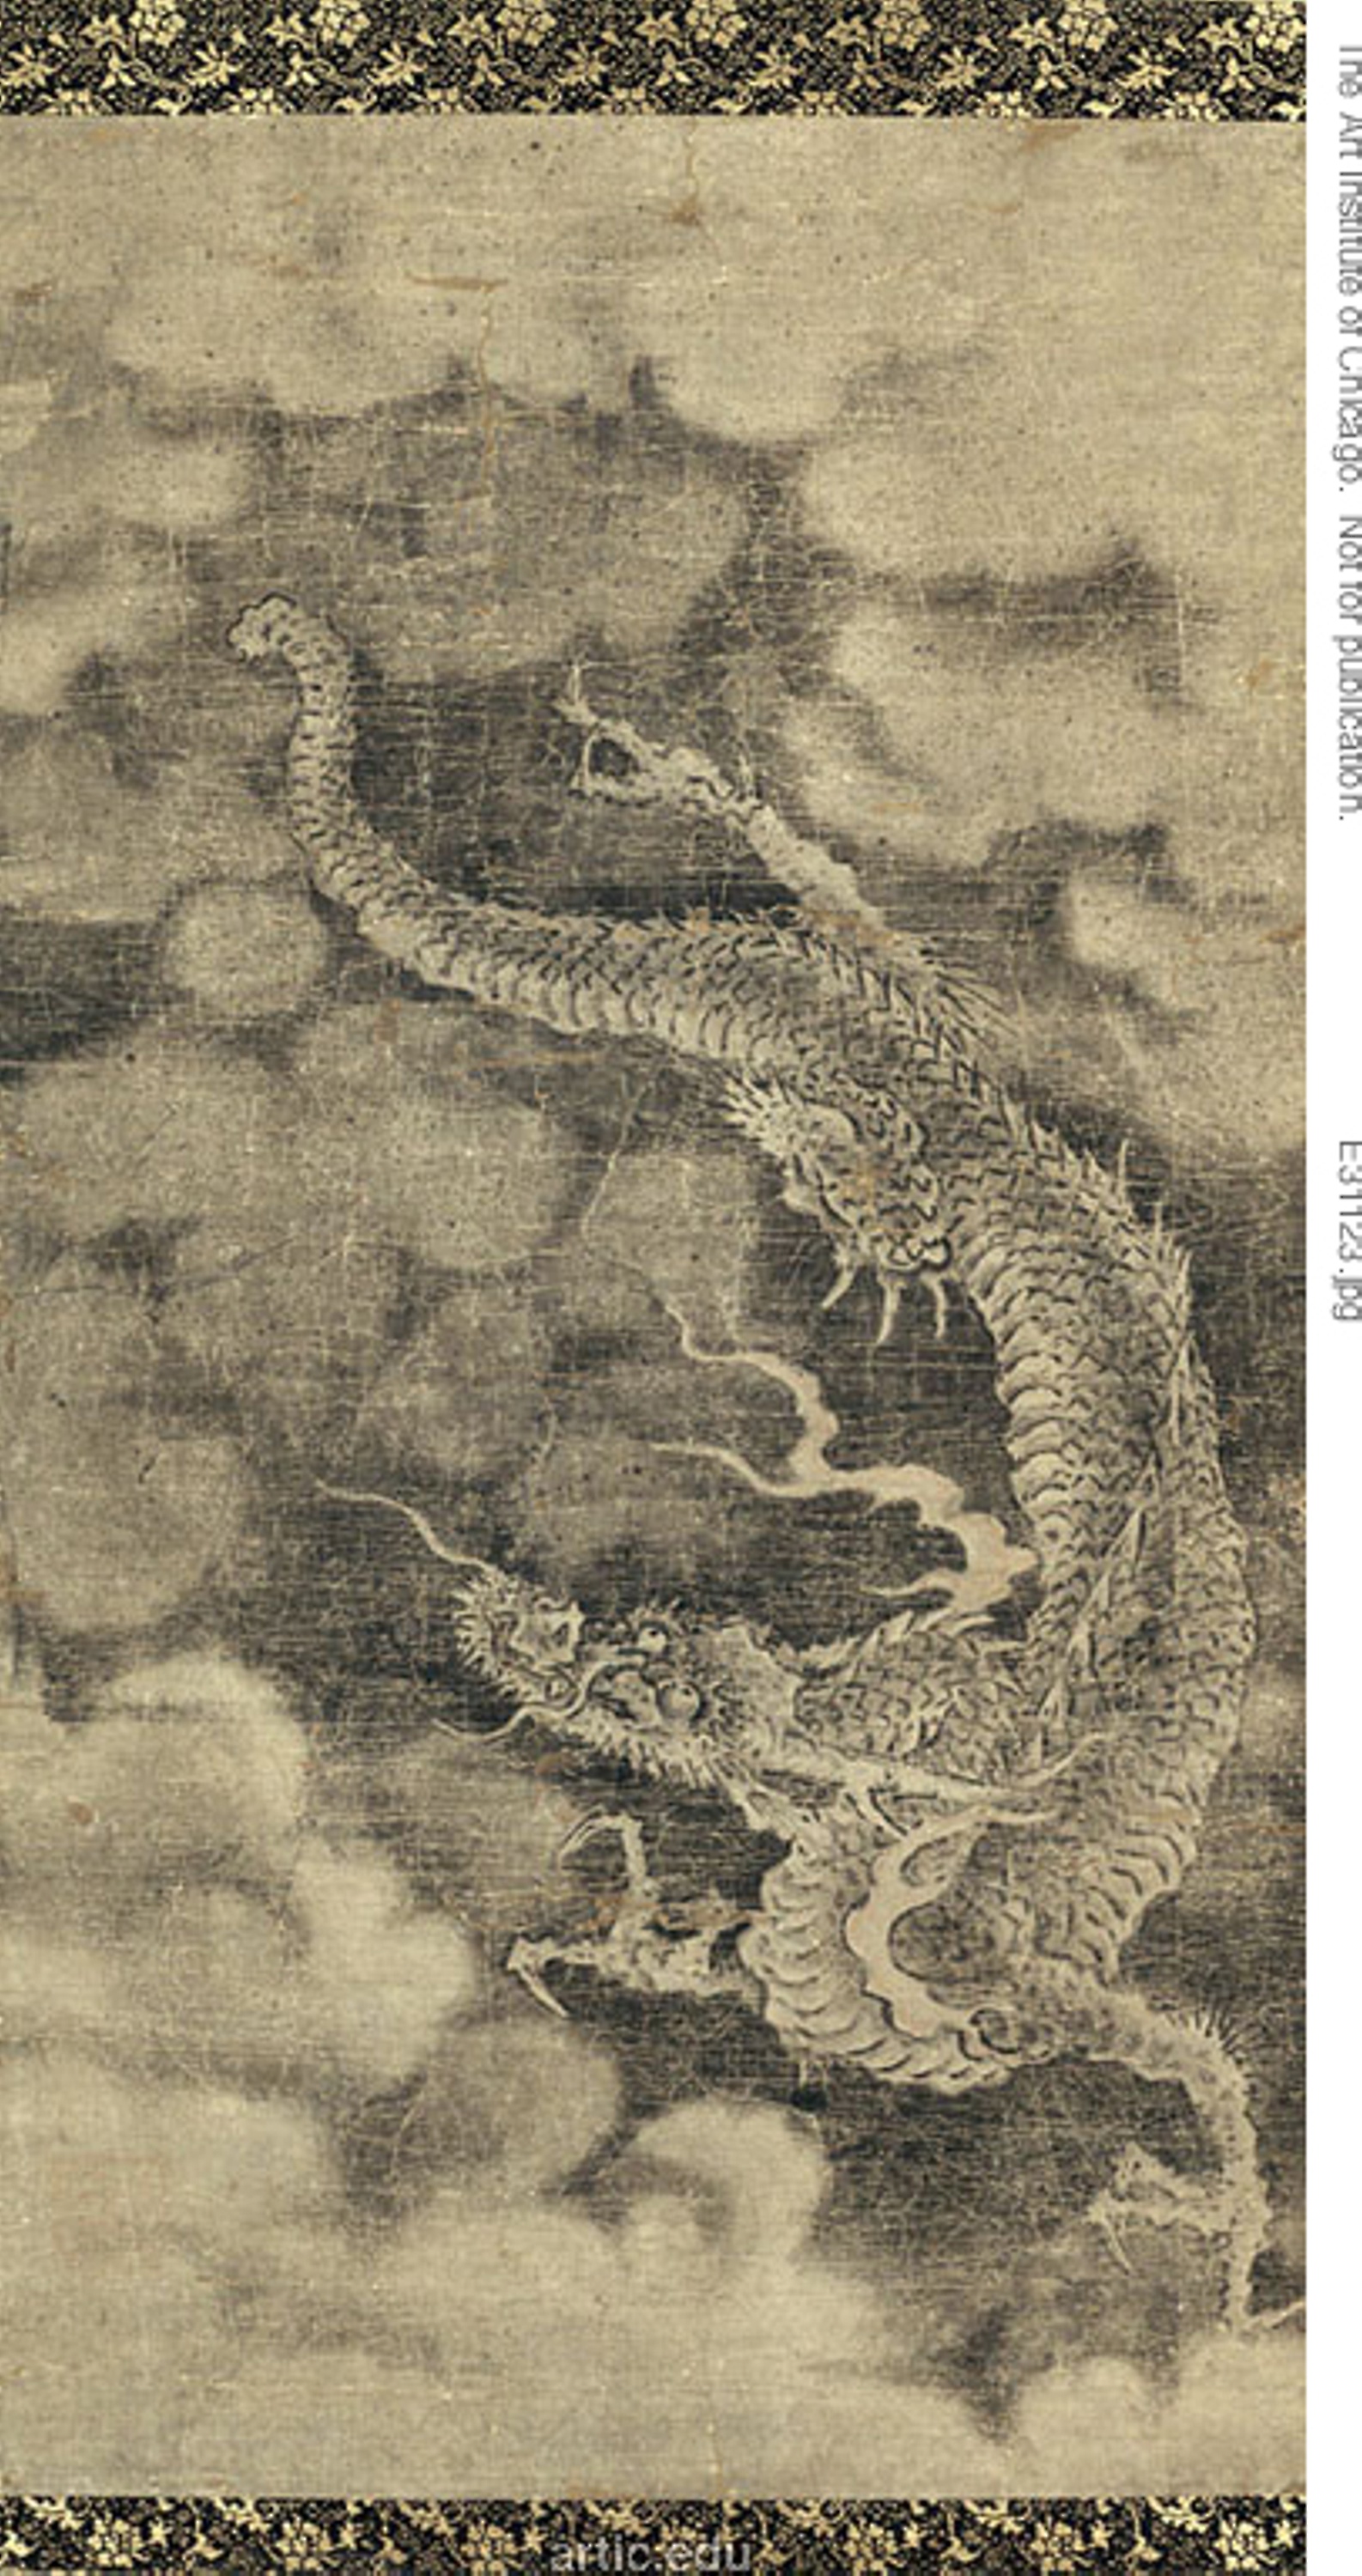
saltwater crocodile, organism, reptile, alligator, crocodilia, nile crocodile, crocodile, american crocodile, illustration